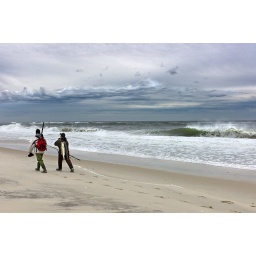
Fishermen walking beach with poles and fish in winter on Long Island, New York